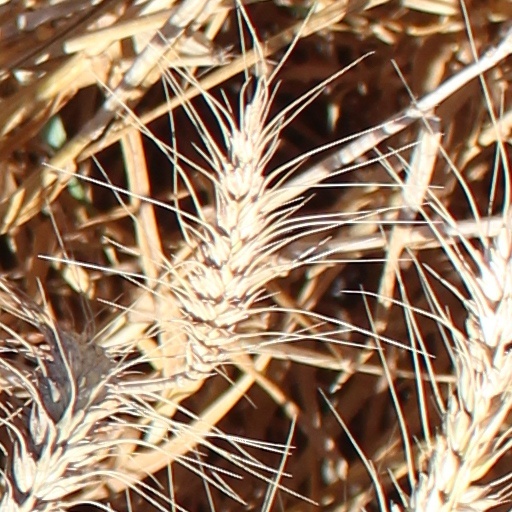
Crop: wheat